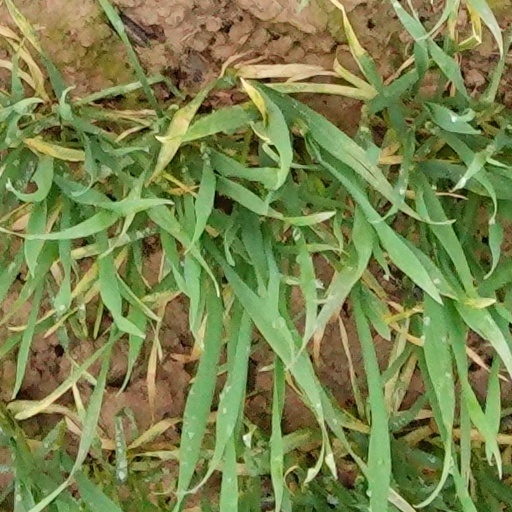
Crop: wheat